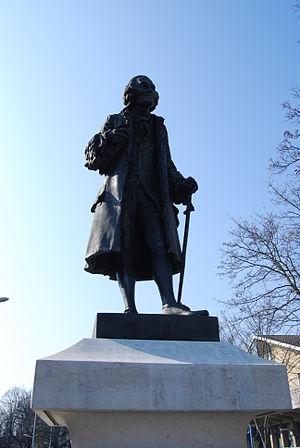
Ferney-Voltaire est une commune française située dans le département de l'Ain, en région Auvergne-Rhône-Alpes. Elle se situe aussi à côté de la frontière suisse, près de Genève.